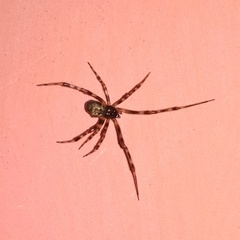
Species: Parasteatoda_tepidariorum